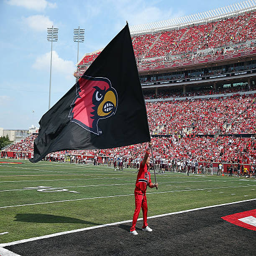
a cheerleader performs during the game against american football team .